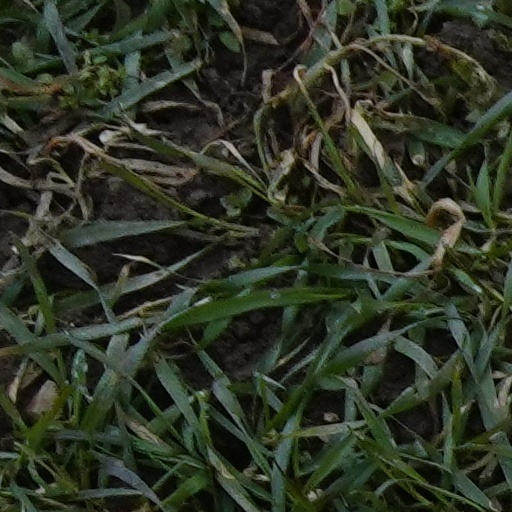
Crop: wheat